Saudi Arabia–United States relations

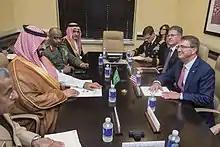
Prince Mohammed bin Salman and his advisor Ahmad Asiri (blamed for Khashoggi's death) meeting U.S. Secretary of Defense Ash Carter, July 2016

Likewise in Saudi Arabia, anti-American sentiment was described as "intense" and "at an all-time high".